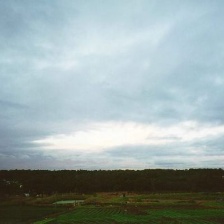
Cloud type: Stratocumulus